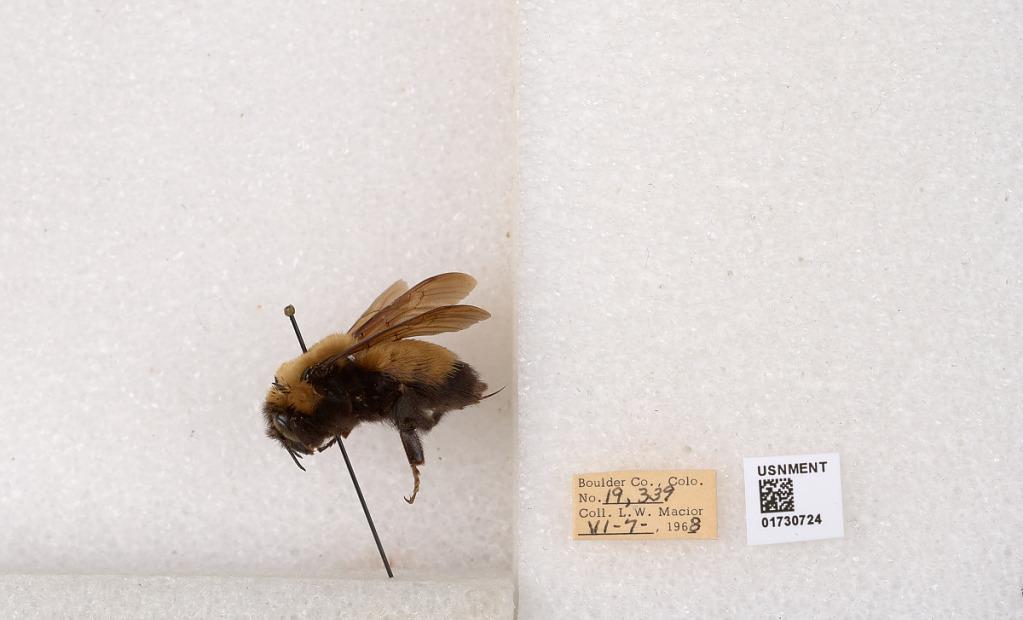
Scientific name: Bombus (Bombus) nevadensis Cresson
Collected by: L. Macior
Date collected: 1968-6-7
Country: United States
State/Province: Colorado
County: Boulder
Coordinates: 40.0925, -105.358